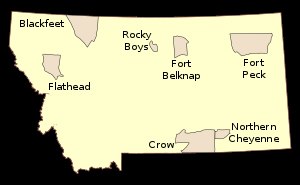
Fort Belknap Indian Reservation
Indianerreservater i Montana.
Fort Belknap Indian Reservation er et indianerreservat i nordlige-centrale Montana, USA.